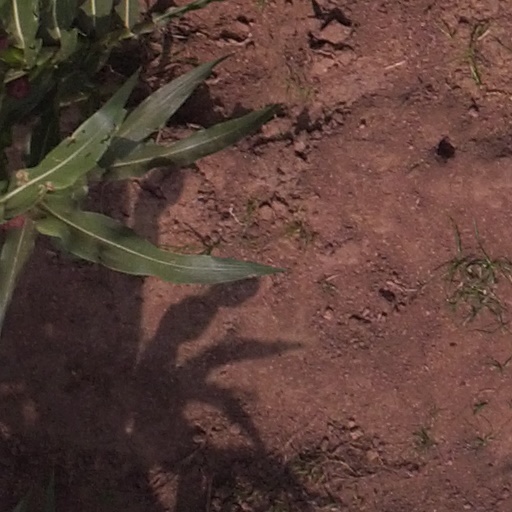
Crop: maize; corn